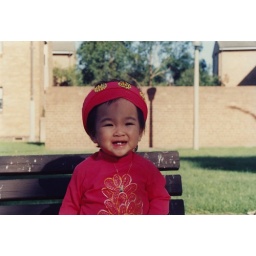
me in a lil traditional vietnamese dress, sitting on a bird poop covered bench,